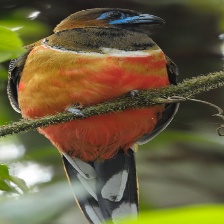
Species: RED NAPED TROGON
Scientific name: HARPACTES KASUMBA